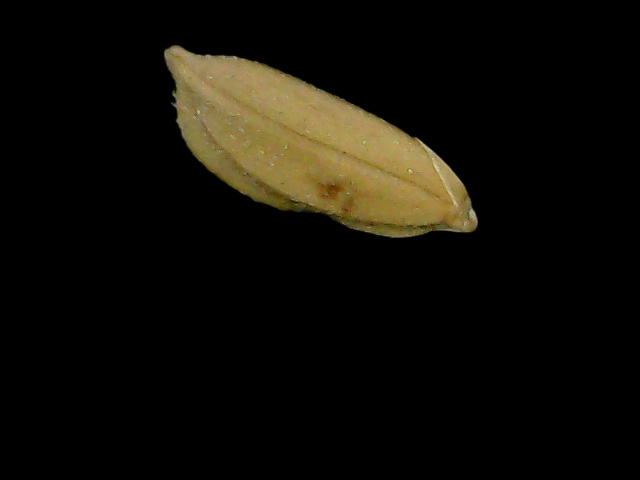
Rice variety: Bd76